Amazon HQ2

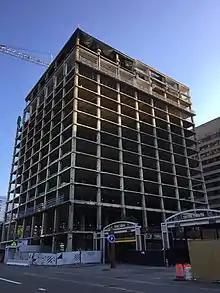
1770 Crystal Drive being renovated

For the location of HQ2, Amazon selected an area in Northern Virginia encompassing parts of the Crystal City and Pentagon City neighborhoods of Arlington County and the Potomac Yard neighborhood in the city of Alexandria which was branded as "National Landing". While redevelopment efforts in the area had already begun as early as 2014, the cross-jurisdictional neighborhood was branded and announced as "National Landing" in 2018 as a part of local economic development plans to bring Amazon HQ2 to the area. The announcement also included plans to build a graduate school satellite university campus of Virginia Tech in the area. The "National Landing" name derives, in part, from the area's proximity to Ronald Reagan Washington National Airport.